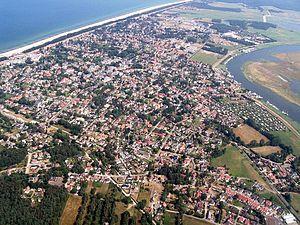
Zingst est une municipalité allemande du land de Mecklembourg-Poméranie-Occidentale et de l'arrondissement de Poméranie-Occidentale-Rügen.